AIM-7 Sparrow

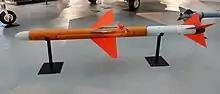
Sparrow 2 Missile

The Sparrow emerged from a late-1940s United States Navy program to develop a guided rocket weapon for air-to-air use. In 1947 the Navy contracted Sperry to build a beam-riding version of a standard HVAR, the standard unguided aerial rocket, under Project Hotshot. The weapon was initially dubbed KAS-1, then AAM-2, and — from 1948 on — AAM-N-2. The airframe was developed by the Douglas Aircraft Company. The diameter of the HVAR proved to be inadequate for the electronics, leading Douglas to expand the missile's airframe to diameter. The prototype weapon began unpowered flight tests in 1947, and made its first aerial interception in 1952.